Shields Green

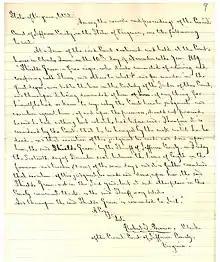
Death sentence of Shields Green, November 10, 1859

By far the most dramatic and best-known moment in Green's life, which has been made into a play or movie script several times, was his meeting with Brown and Douglass in an abandoned stone quarry near Chambersburg, Pennsylvania, which lasted "a whole day and night". However, we have only a single source for this interview, Frederick Douglass, and his reliability has been questioned by Louis DeCaro, author of the only book-length study of Green.